John Wooden

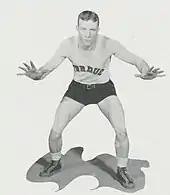
Wooden at Purdue

After graduating from high school in 1928, he attended Purdue University and was coached by Ward "Piggy" Lambert. The 1932 Purdue team on which he played as a senior was retroactively recognized as the pre-NCAA tournament national champion by the Helms Athletic Foundation and the Premo-Poretta Power Poll. John Wooden was named All-Big Ten and All-Midwestern (1930–32) while at Purdue, and he was the first player ever to be named a three-time consensus All-American. In 1932, he was awarded the Big Ten Medal of Honor, recognizing one student athlete from the graduating class of each Big Ten member school, for demonstrating joint athletic and academic excellence throughout their college career. He was also selected for membership in the Beta Theta Pi fraternity. Wooden is also an honorary member of Alpha Phi Omega National Service Fraternity. Wooden was nicknamed "The Indiana Rubber Man" for his suicidal dives on the hardcourt. He graduated from Purdue in 1932 with a degree in English.